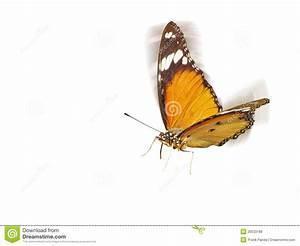
butterfly